Heather Mizeur

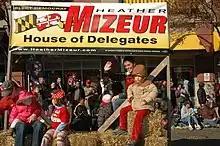
Mizeur campaigning in 2012

Mizeur was sworn into the Maryland House of Delegates on January 10, 2007, and was re-elected for a second term in 2010. She was the first openly gay member of the Maryland General Assembly to have a spouse.